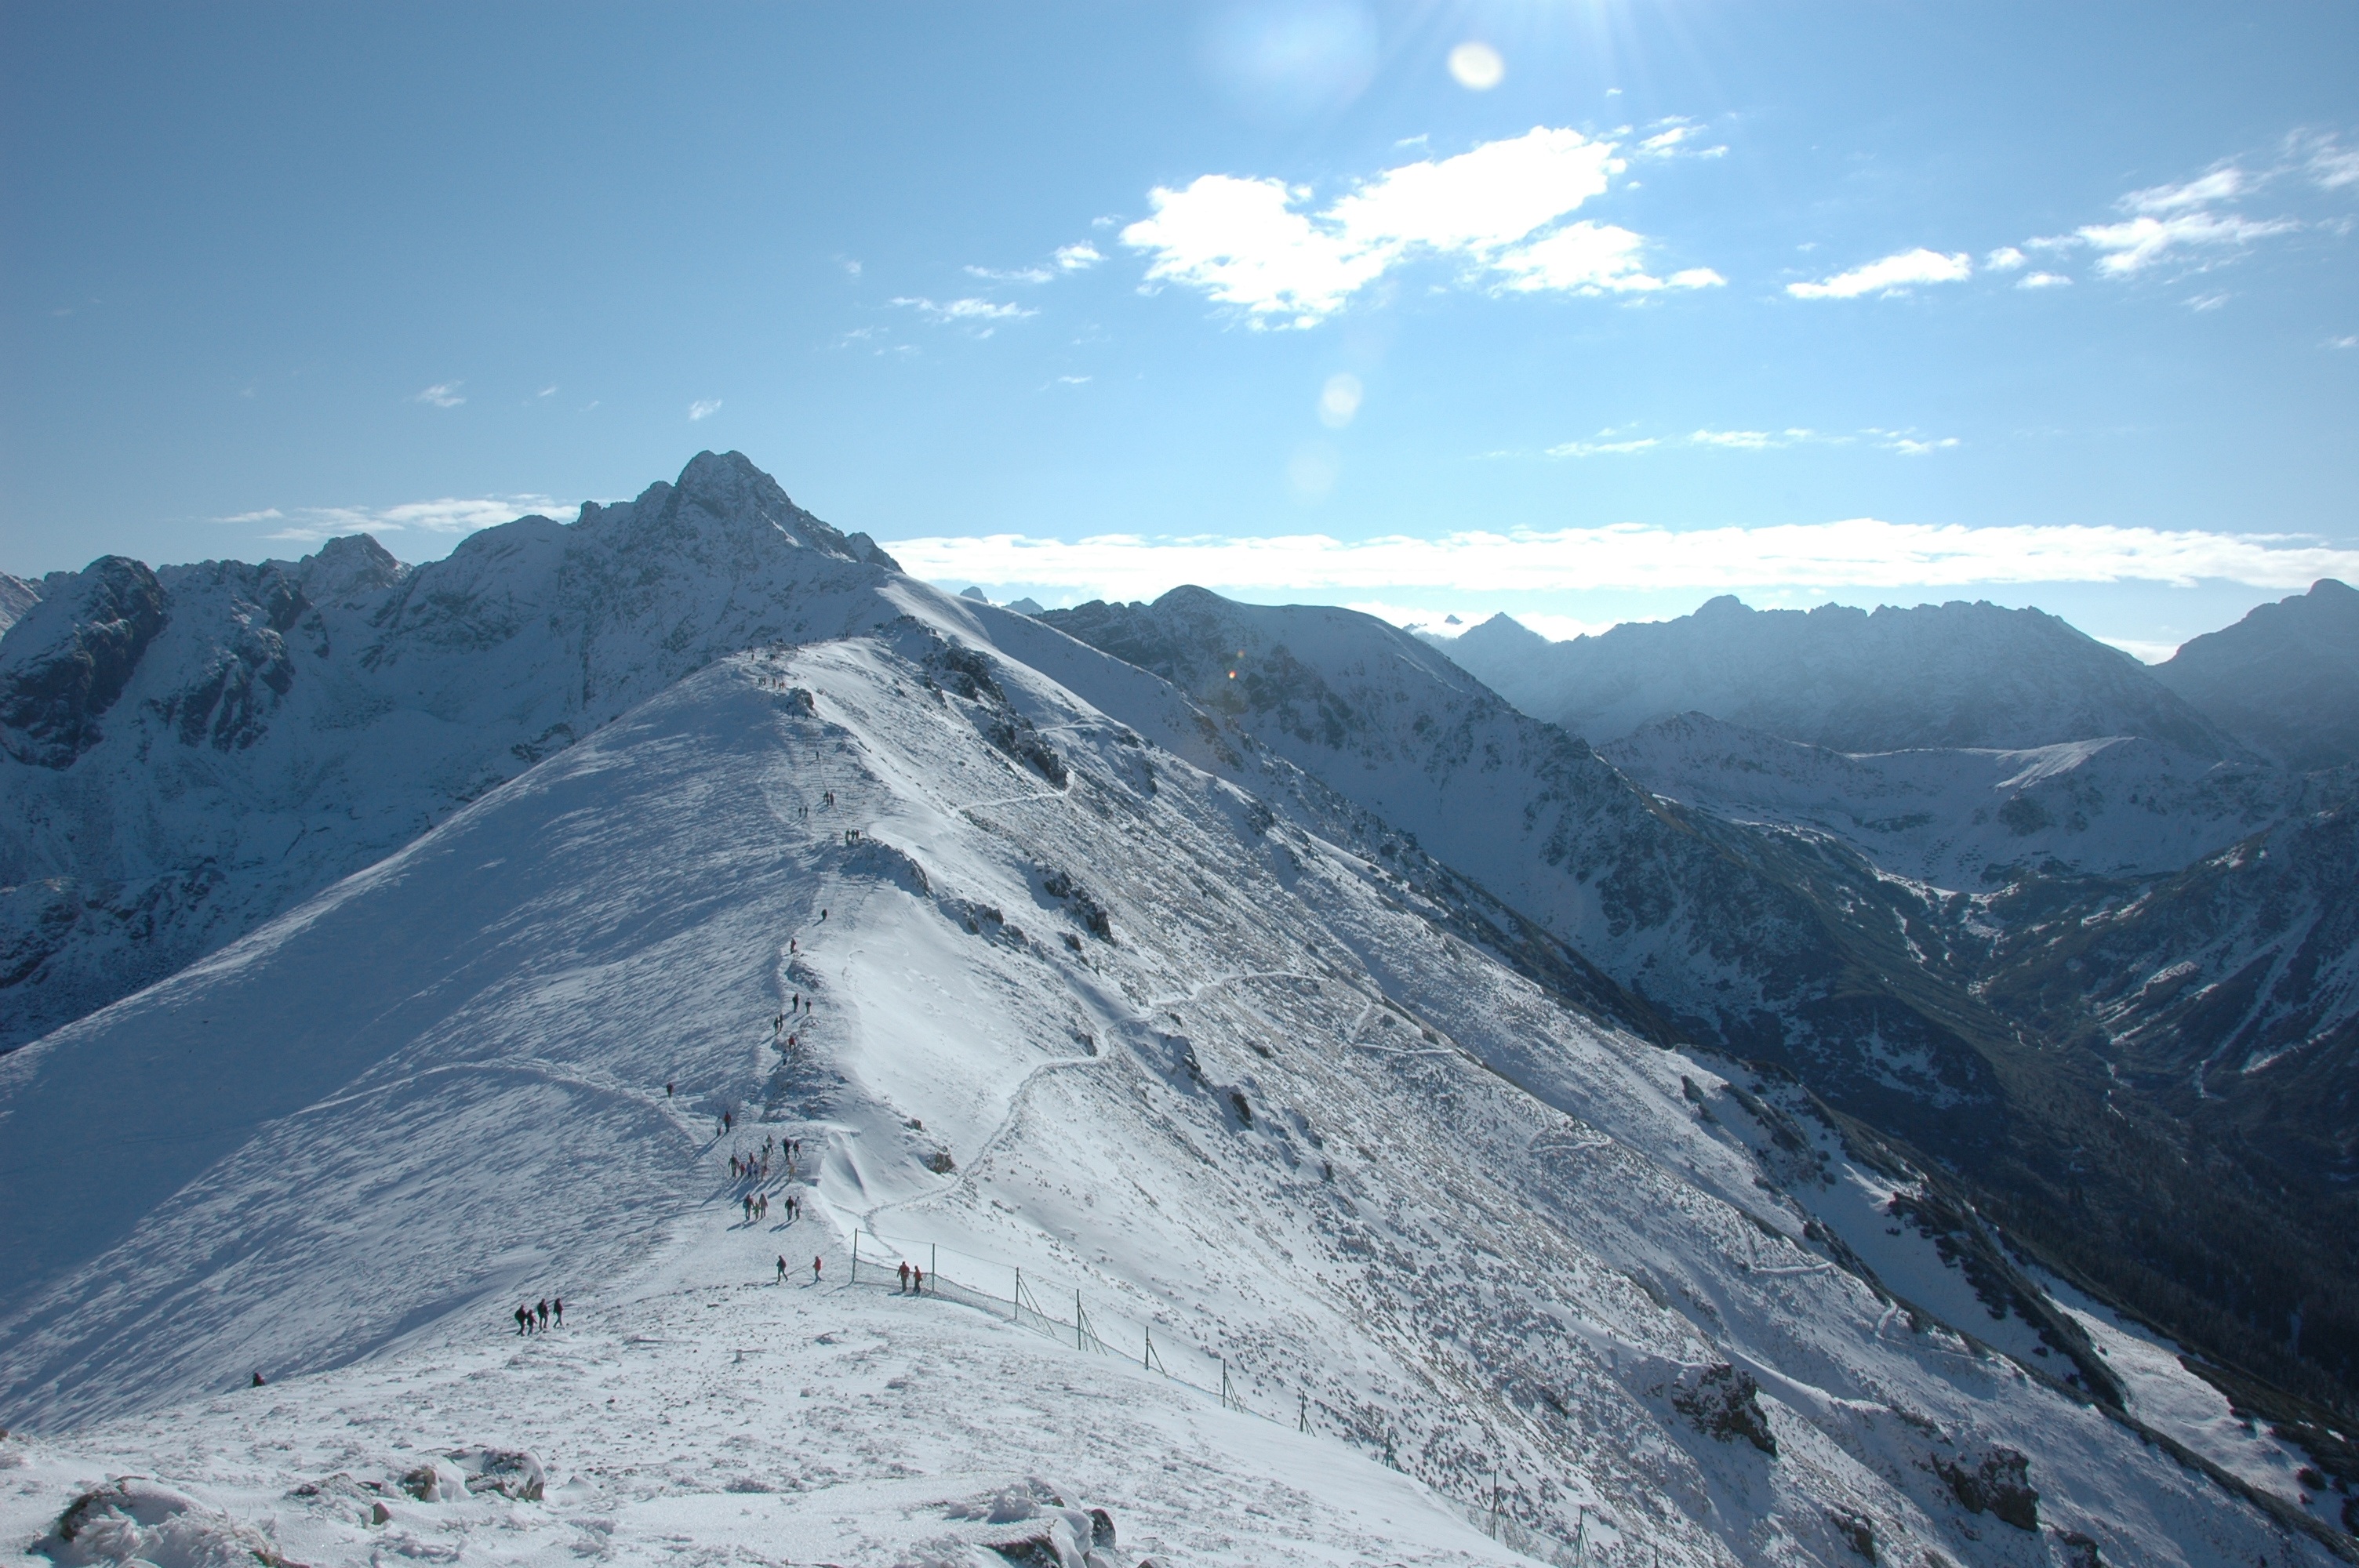
mountain, snow, winter, adventure, mountain range, weather, ridge, summit, mountaineering, mountains, alps, plateau, cirque, piste, tatry, landform, ski touring, mountain pass, ski mountaineering, geographical feature, mountainous landforms, geological phenomenon